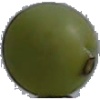
Label: Grape White 4